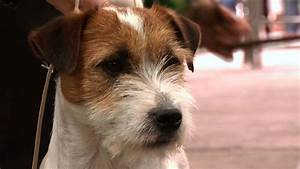
Label: cane